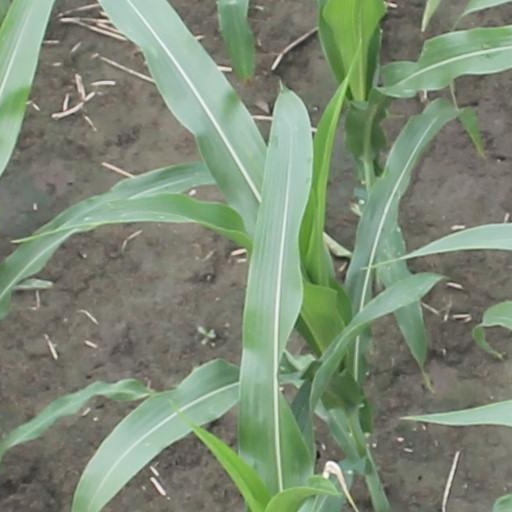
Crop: maize; corn